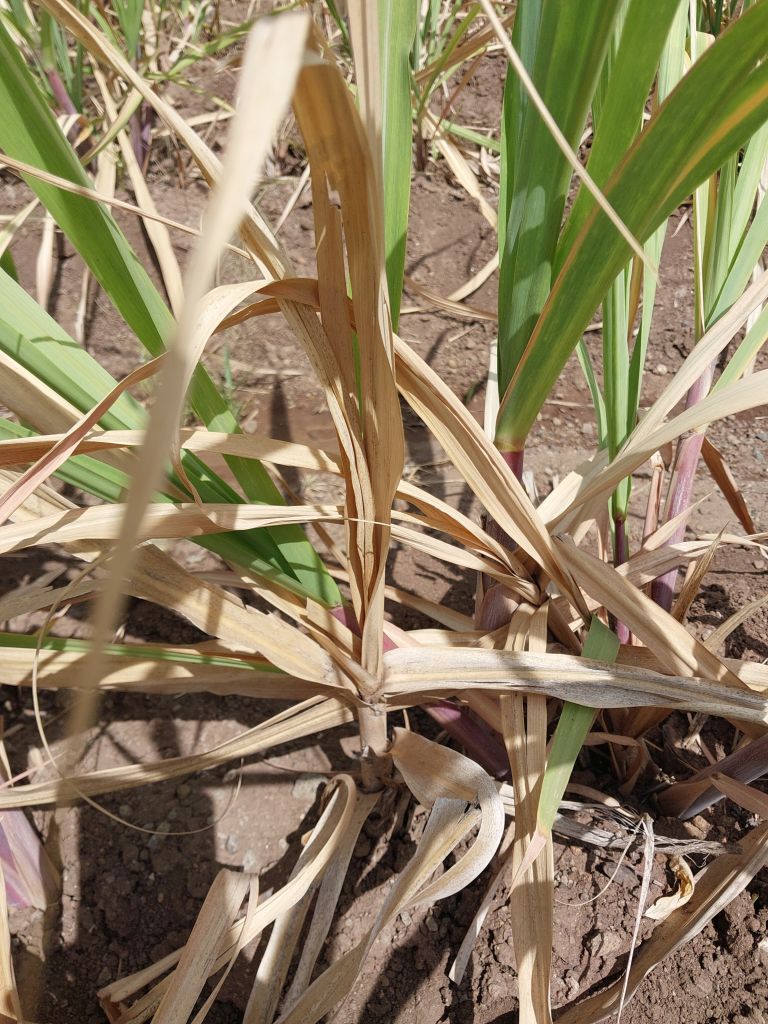
Label: Dried